Lou Rinaldi

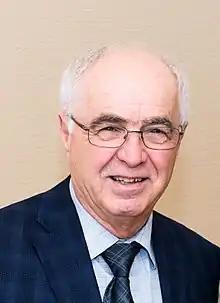
Rinaldi in 2017

Luigino Rinaldi (born ) is a former politician in Ontario, Canada. He was a Liberal member of the Legislative Assembly of Ontario from 2003 to 2011 and again from 2014 to 2018 who represented the ridings of Northumberland and Northumberland—Quinte West.